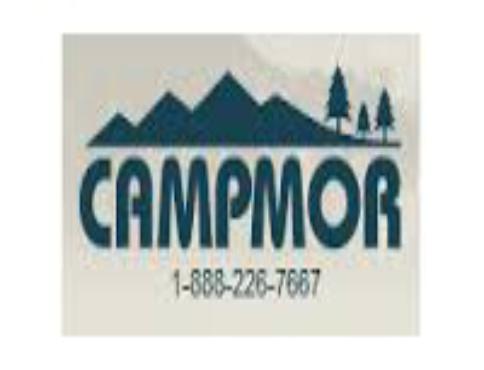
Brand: Campmor
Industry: Clothes